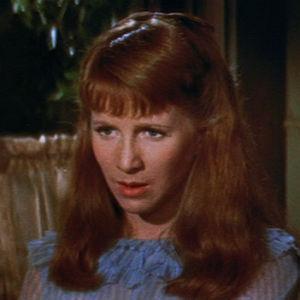
Julie Harris est une actrice américaine, née Julia Ann Harris le 2 décembre 1925 à Grosse Pointe, morte le 24 août 2013 à West Chatham.
À l’est d’Éden est un film américain d'Elia Kazan, sorti en 1955, d’après le roman du même nom de John Steinbeck, publié en 1952, et dont le titre est inspiré du verset biblique relatant la fuite de Caïn, fils d'Adam, après le meurtre de son frère Abel.